1926 Allan Cup

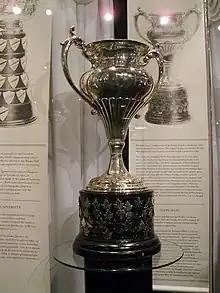
Silver bowl trophy with two large handles, mounted on a black plinth.

The 1926 Allan Cup was the Canadian senior ice hockey championship for the 1925–26 season.